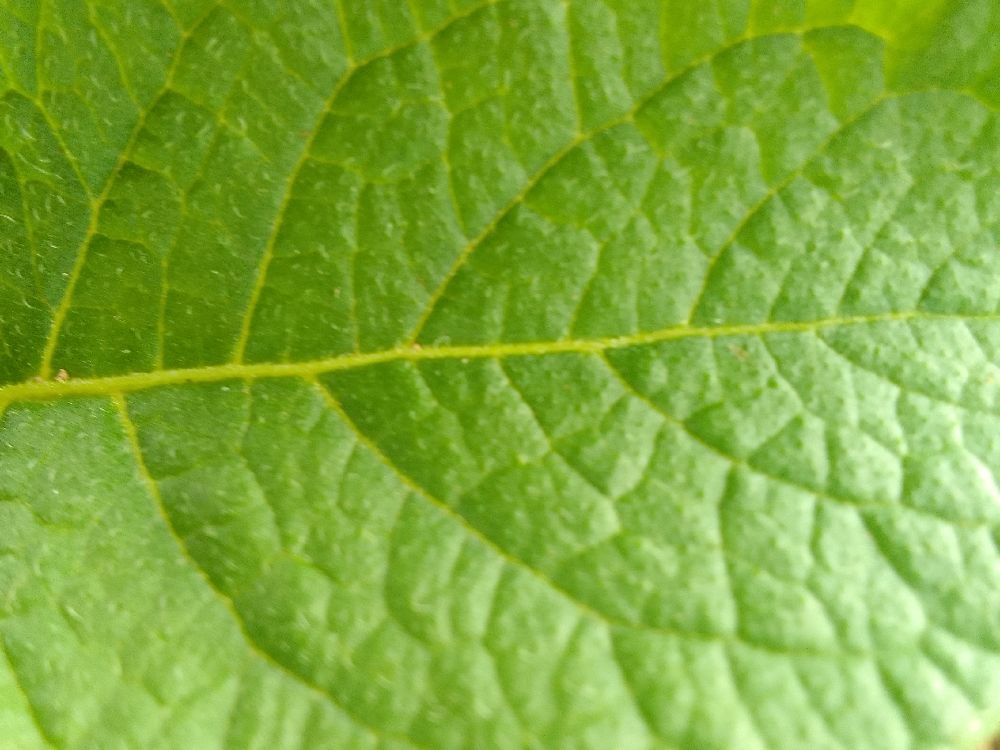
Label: Healthy